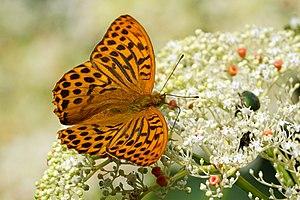
Le Tabac d'Espagne est une espèce paléarctique de lépidoptères de la famille des Nymphalidae et de la sous-famille des Heliconiinae.